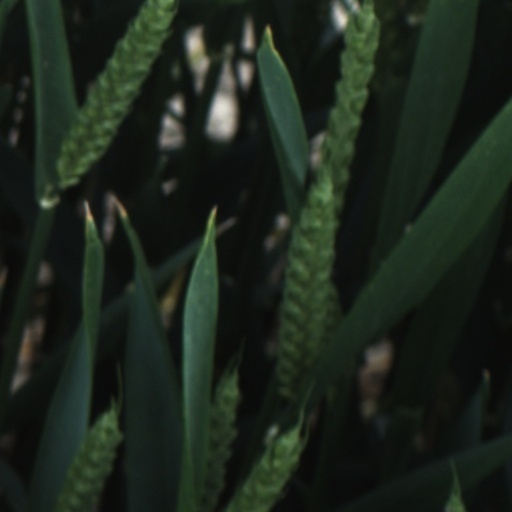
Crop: wheat